Jordan–Hare Stadium

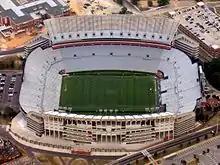
Jordan-Hare pictured from above in 2008.

By the time Dye became head coach and athletic director at Auburn in 1981, calls to make the Iron Bowl a home-and-home series had grown to a fever pitch. Years later, Dye recalled that almost as soon as he sat down for the first time as head coach with his former mentor, legendary Crimson Tide head coach and athletic director Paul "Bear" Bryant, Bryant mused, "Well, I guess you're going to want to take that game to Auburn." Dye confirmed that hunch, saying, "We're going to take it to Auburn." Bryant noted that Alabama and Auburn's contract with the city of Birmingham ran through 1988, prompting Dye to reply, "Well, we'll play '89 in Auburn." Dye would have been well within his rights to move Auburn's home games for the Iron Bowl to Jordan-Hare as early as 1983. However, he knew that Bryant adamantly opposed playing "any" games in Auburn. Bryant's standing in the state was such that Dye knew it would be folly to attempt making the Iron Bowl a home-and-home series as long as Bryant was still alive.